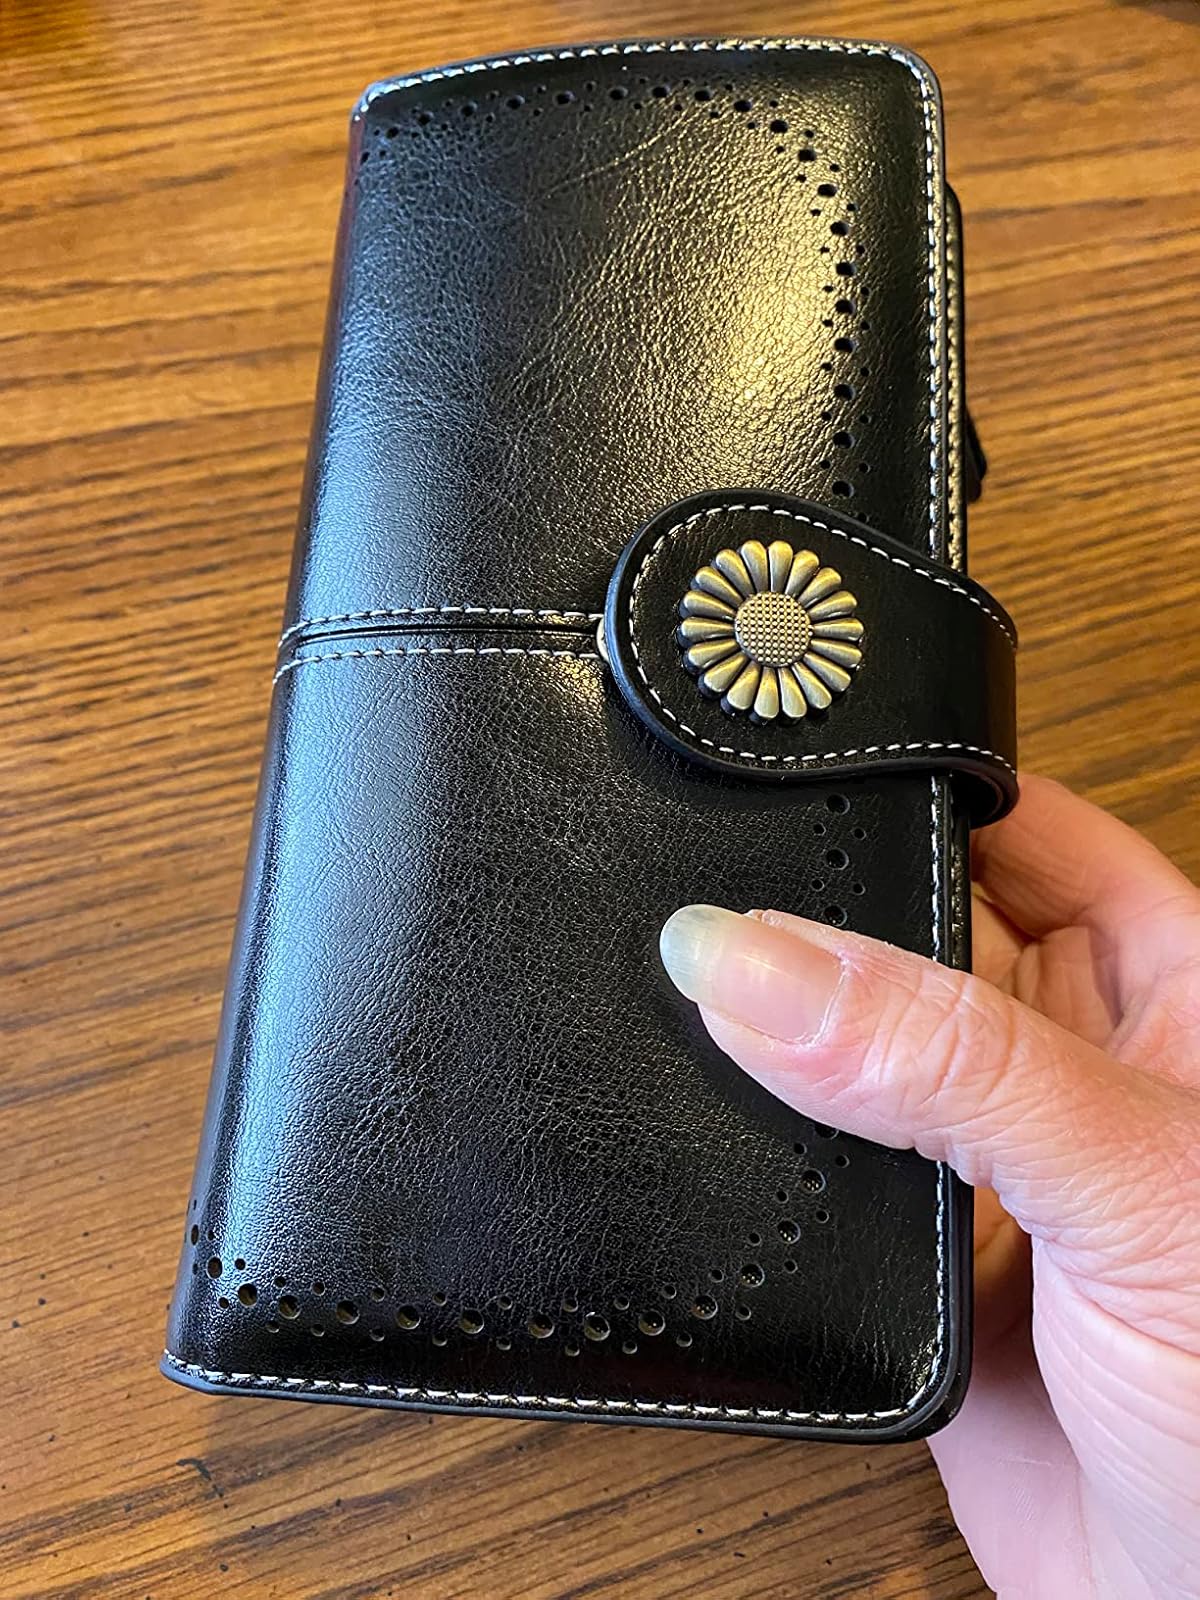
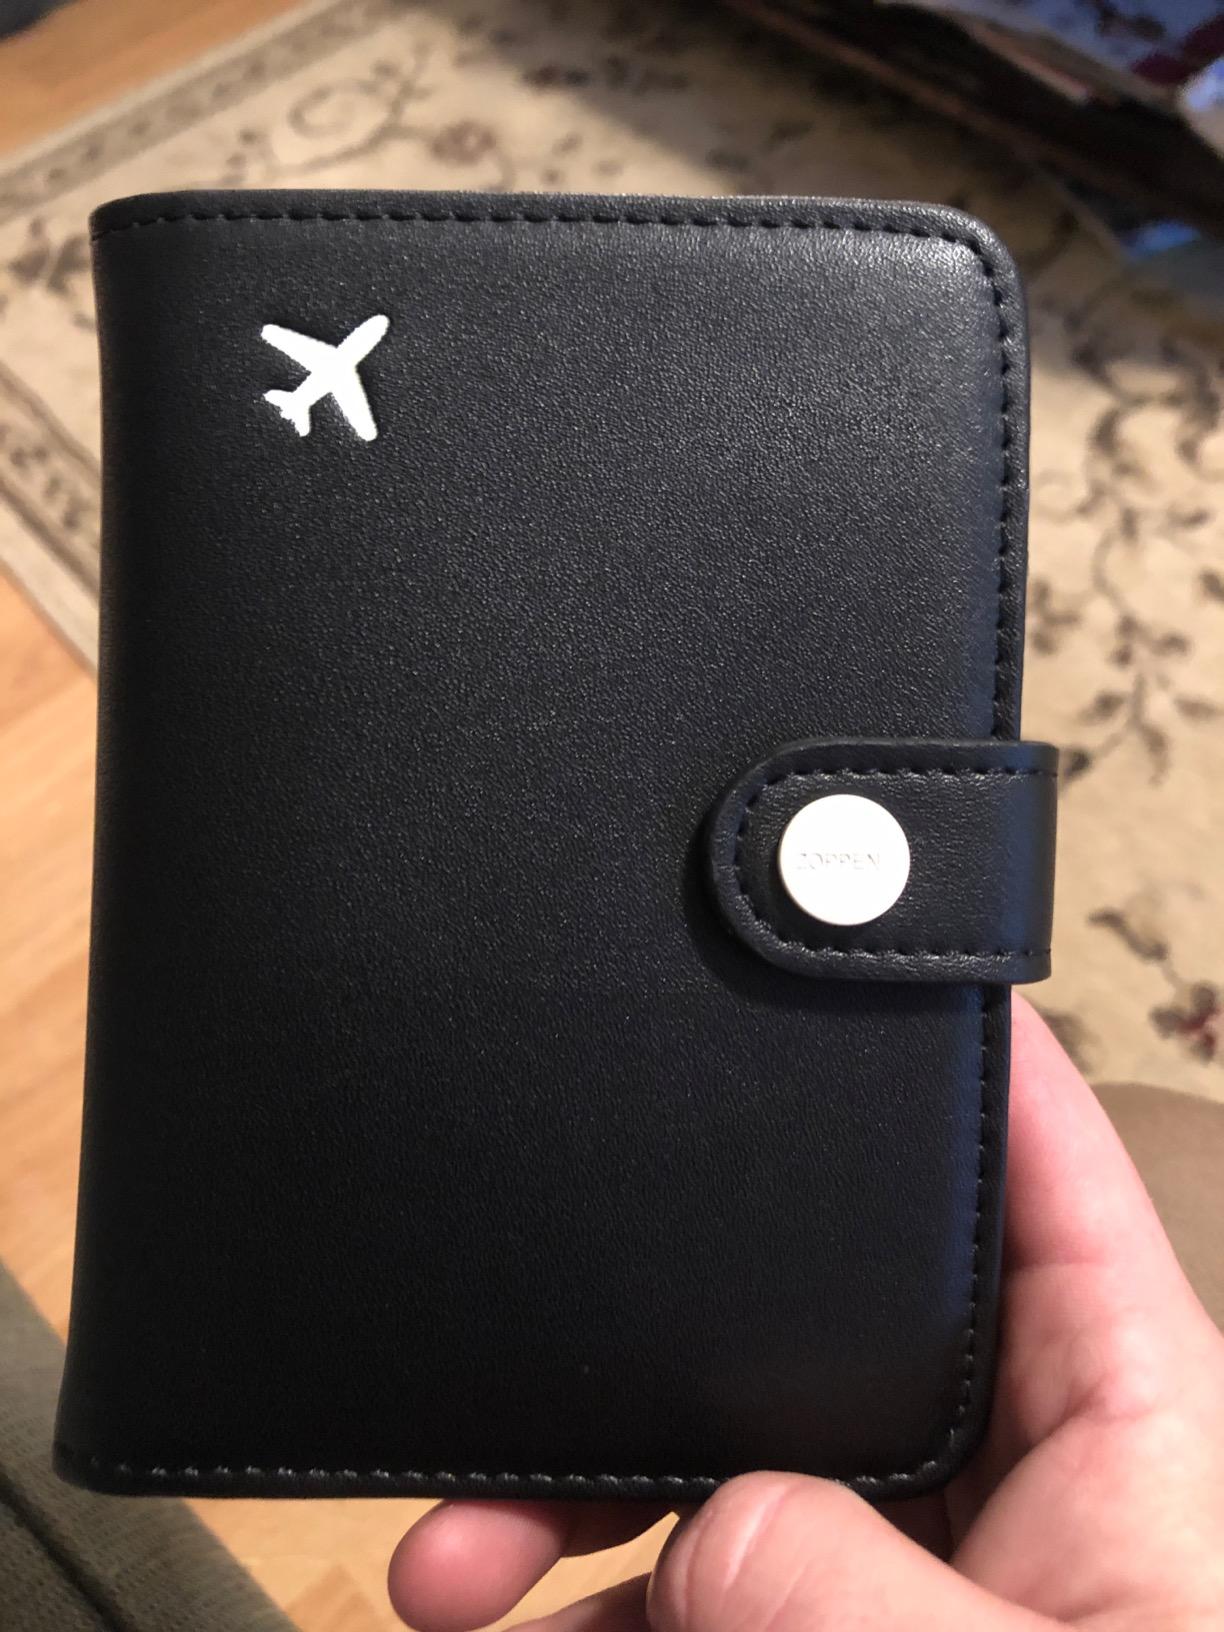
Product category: accessories_wallet
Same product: no